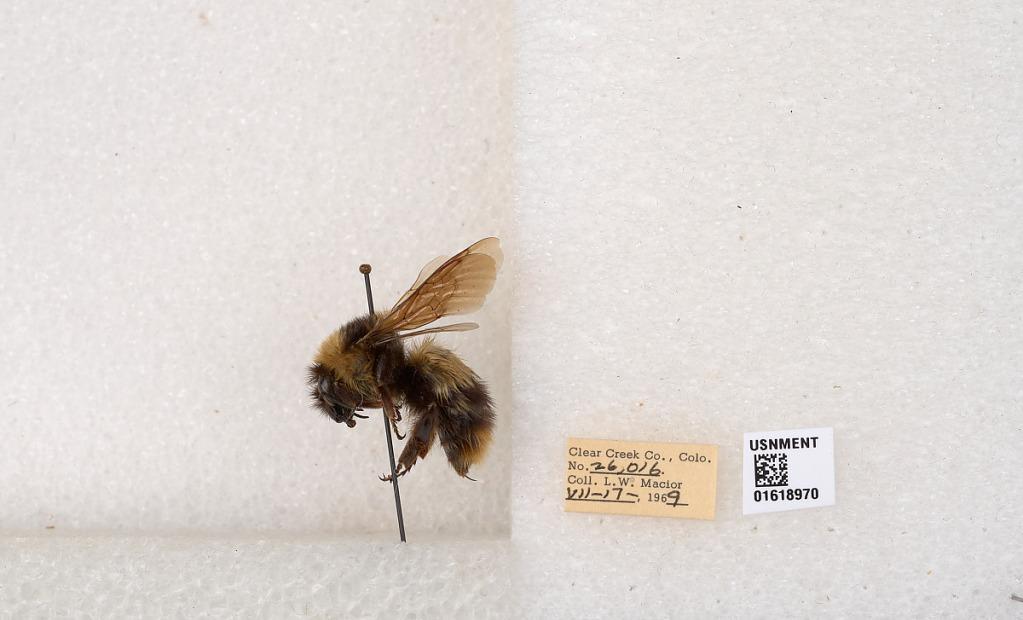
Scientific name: Bombus kirbyellus
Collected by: L. Macior
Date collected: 1969-7-17
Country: United States
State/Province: Colorado
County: Clear Creek
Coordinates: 39.6891, -105.644